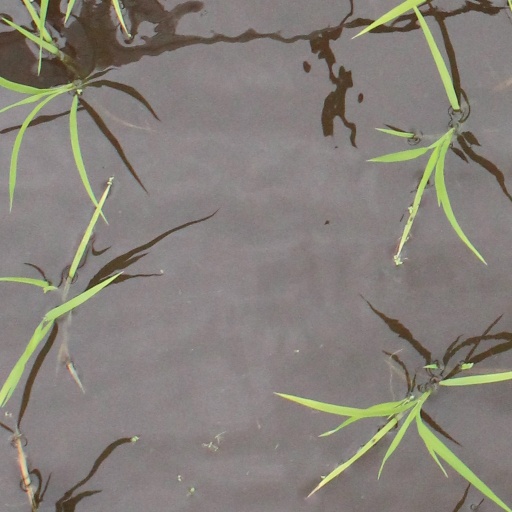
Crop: rice